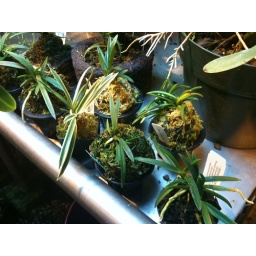
Pics of orchids in my green house today 11/30/09. Neofinetia falcata orchids in nice individual pots. One verigated leaf one visable.